Campus of Stony Brook University

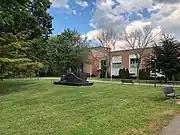
Engineering Quad

Harriman Hall is home to the Department of Philosophy and the College of Business. It was built in 1975 as the W. Averell Harriman College for Urban and Policy Sciences, named after former New York governor W. Averell Harriman, with a cost of $5 million. It is located on the Academic Mall. The opening of Harriman Hall was said to heighten a rivalry between the public Stony Brook University and private colleges Adelphi University and Hofstra University, neither of which had, according to "The New York Times", "a program as comprehensive as the one to be offered at Harriman College." Harriman Hall houses the Innovation Lab, which is partnered with iCREATE (formerly the Research and Technologies Department) and allows students to use machines for laser cutting, 3D printing, digital design, fabrication and sewing.